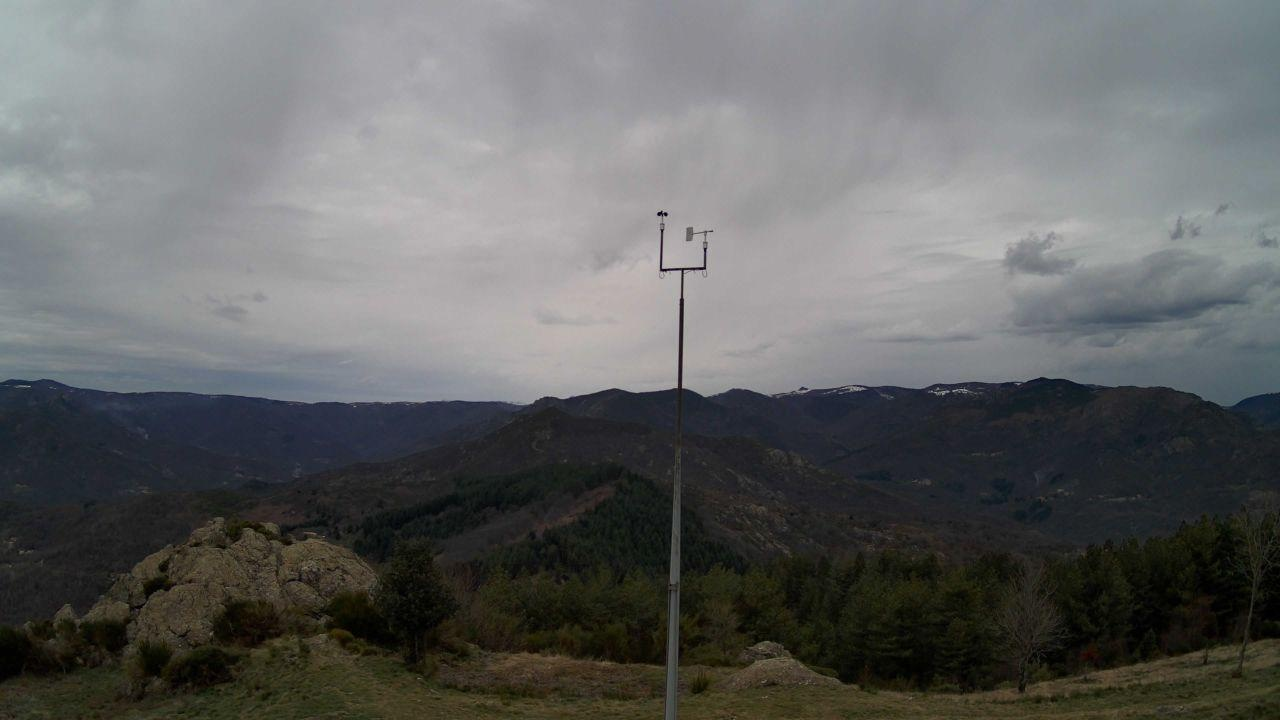
Fire: no
Smoke: yes